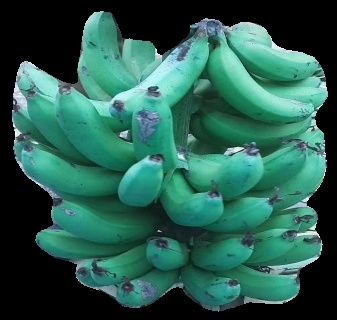
Variety: pachbale
Grade: grade3